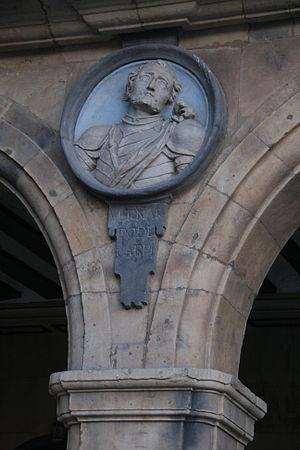
Bernardo del Carpio est un héros légendaire espagnol du IXᵉ siècle.